Jonathan Villar

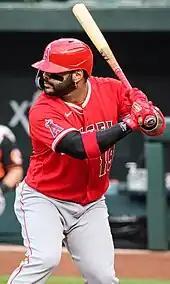
Villar with the Los Angeles Angels in 2022

Jonathan Rafael Villar Roque (born May 2, 1991) is a Dominican professional baseball second baseman for the Algodoneros de Unión Laguna of the Mexican League. He has previously played in Major League Baseball (MLB) for the Houston Astros, Milwaukee Brewers, Baltimore Orioles, Miami Marlins, Toronto Blue Jays, New York Mets, Chicago Cubs, and Los Angeles Angels. Prior to 2017, Villar was primarily a shortstop.